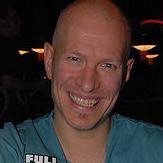
Age: 37